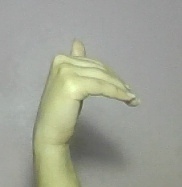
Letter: khaa